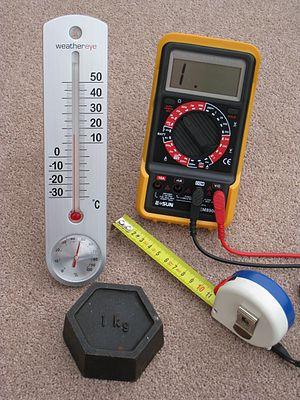
Le Système international d'unités, inspiré du système métrique, est le système d'unités le plus largement employé au monde ; mais il n'est pas officiellement utilisé aux États-Unis, au Liberia et en Birmanie. Il s’agit d’un système décimal sauf pour la mesure du temps et des angles. C’est la Conférence générale des poids et mesures, rassemblant des délégués des États membres de la Convention du Mètre, qui décide de son évolution, tous les quatre ans, à Paris. L’abréviation de « Système international » est SI, quelle que soit la langue utilisée.